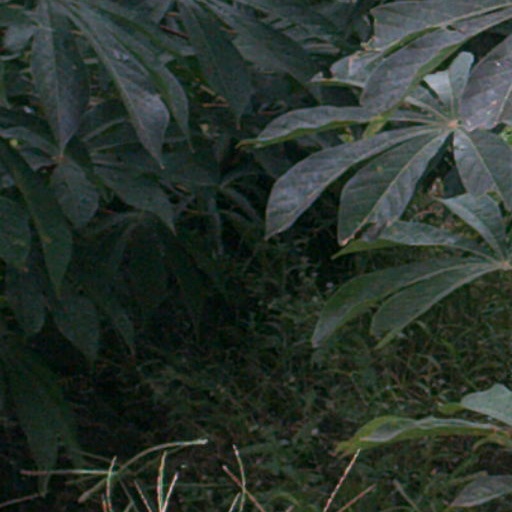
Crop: cassava